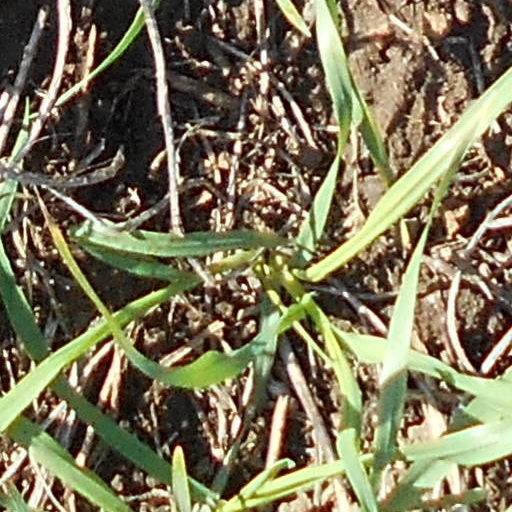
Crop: wheat